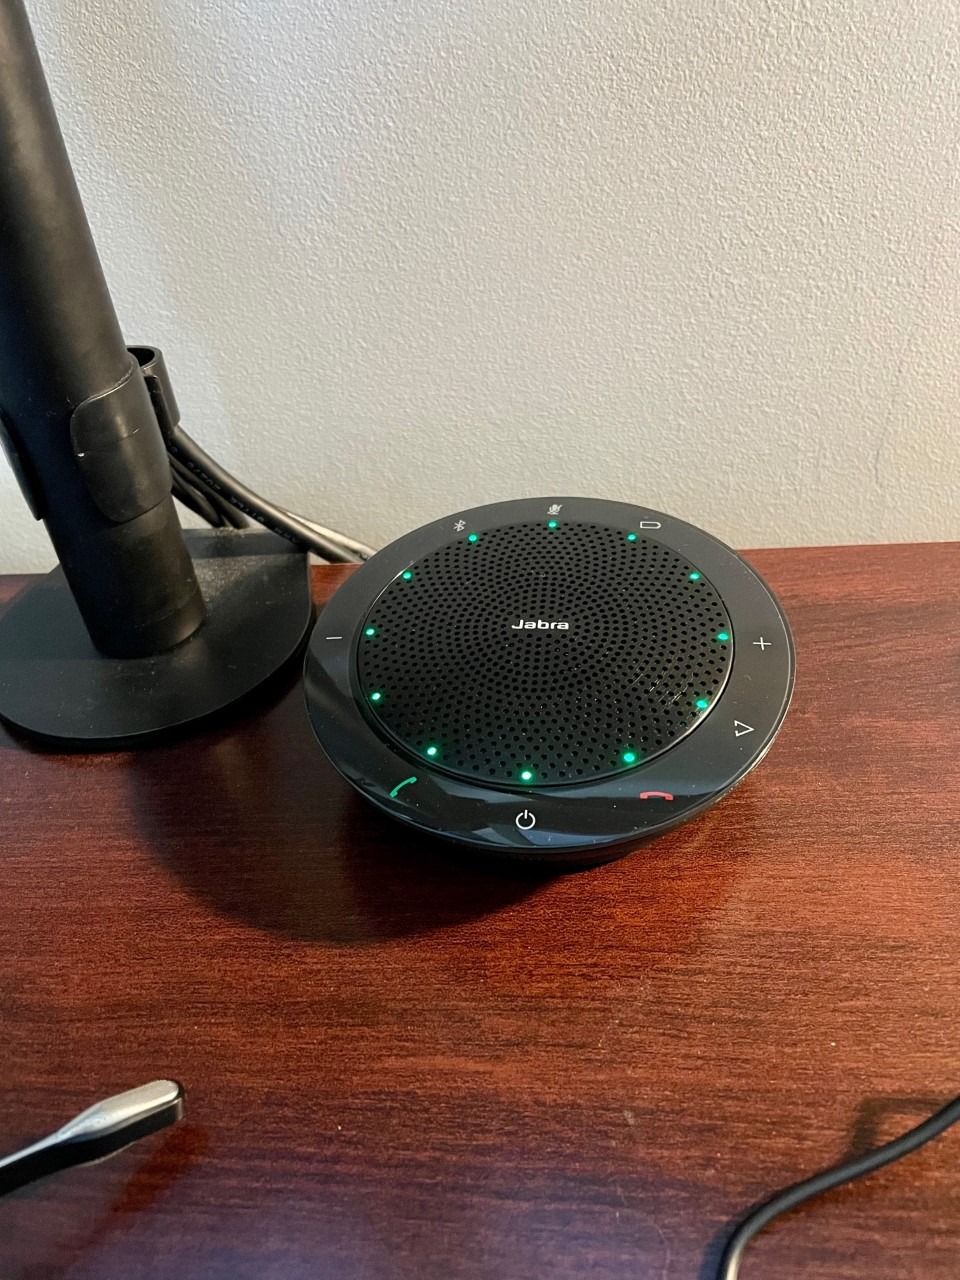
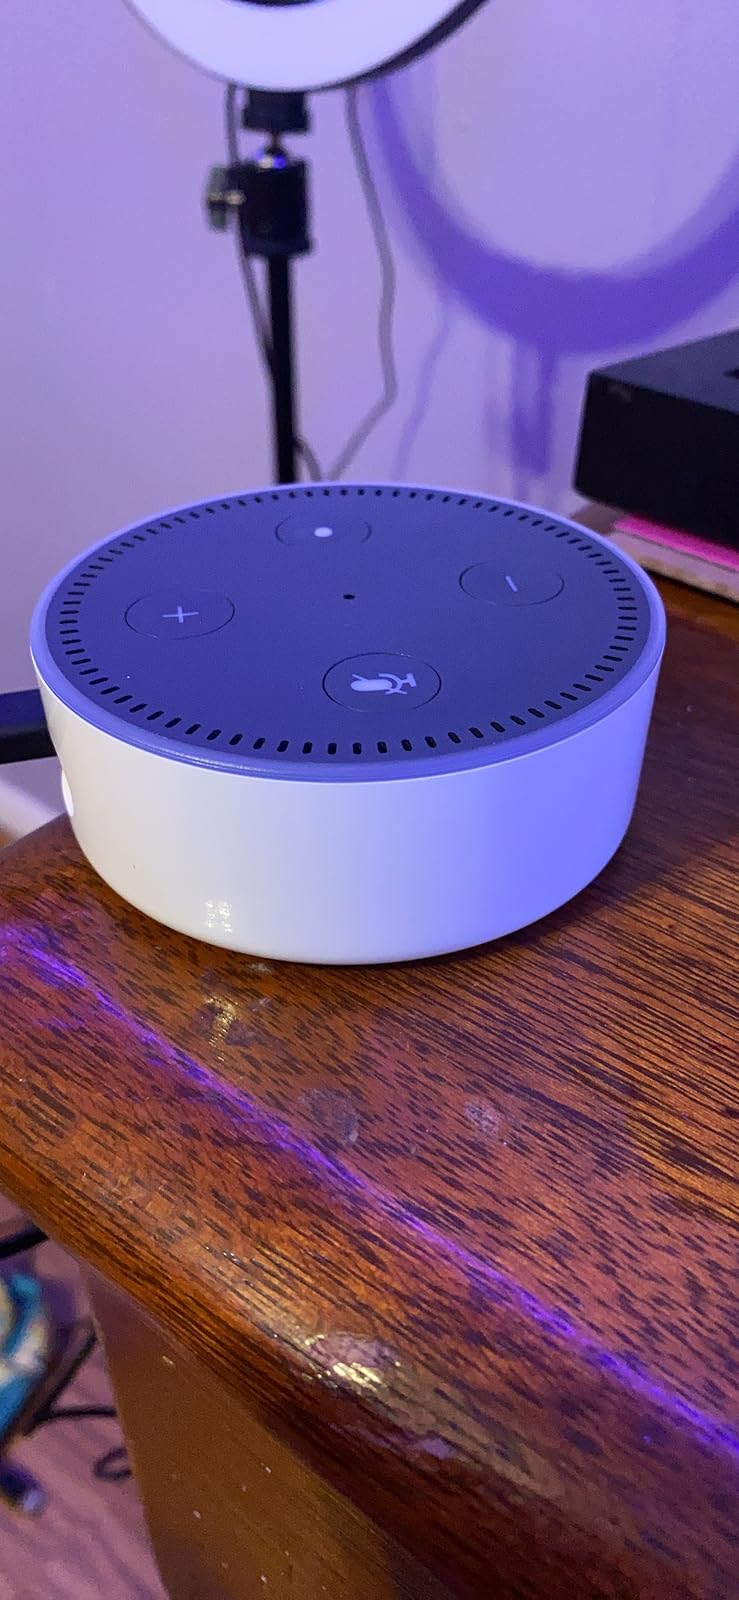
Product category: speaker
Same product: no